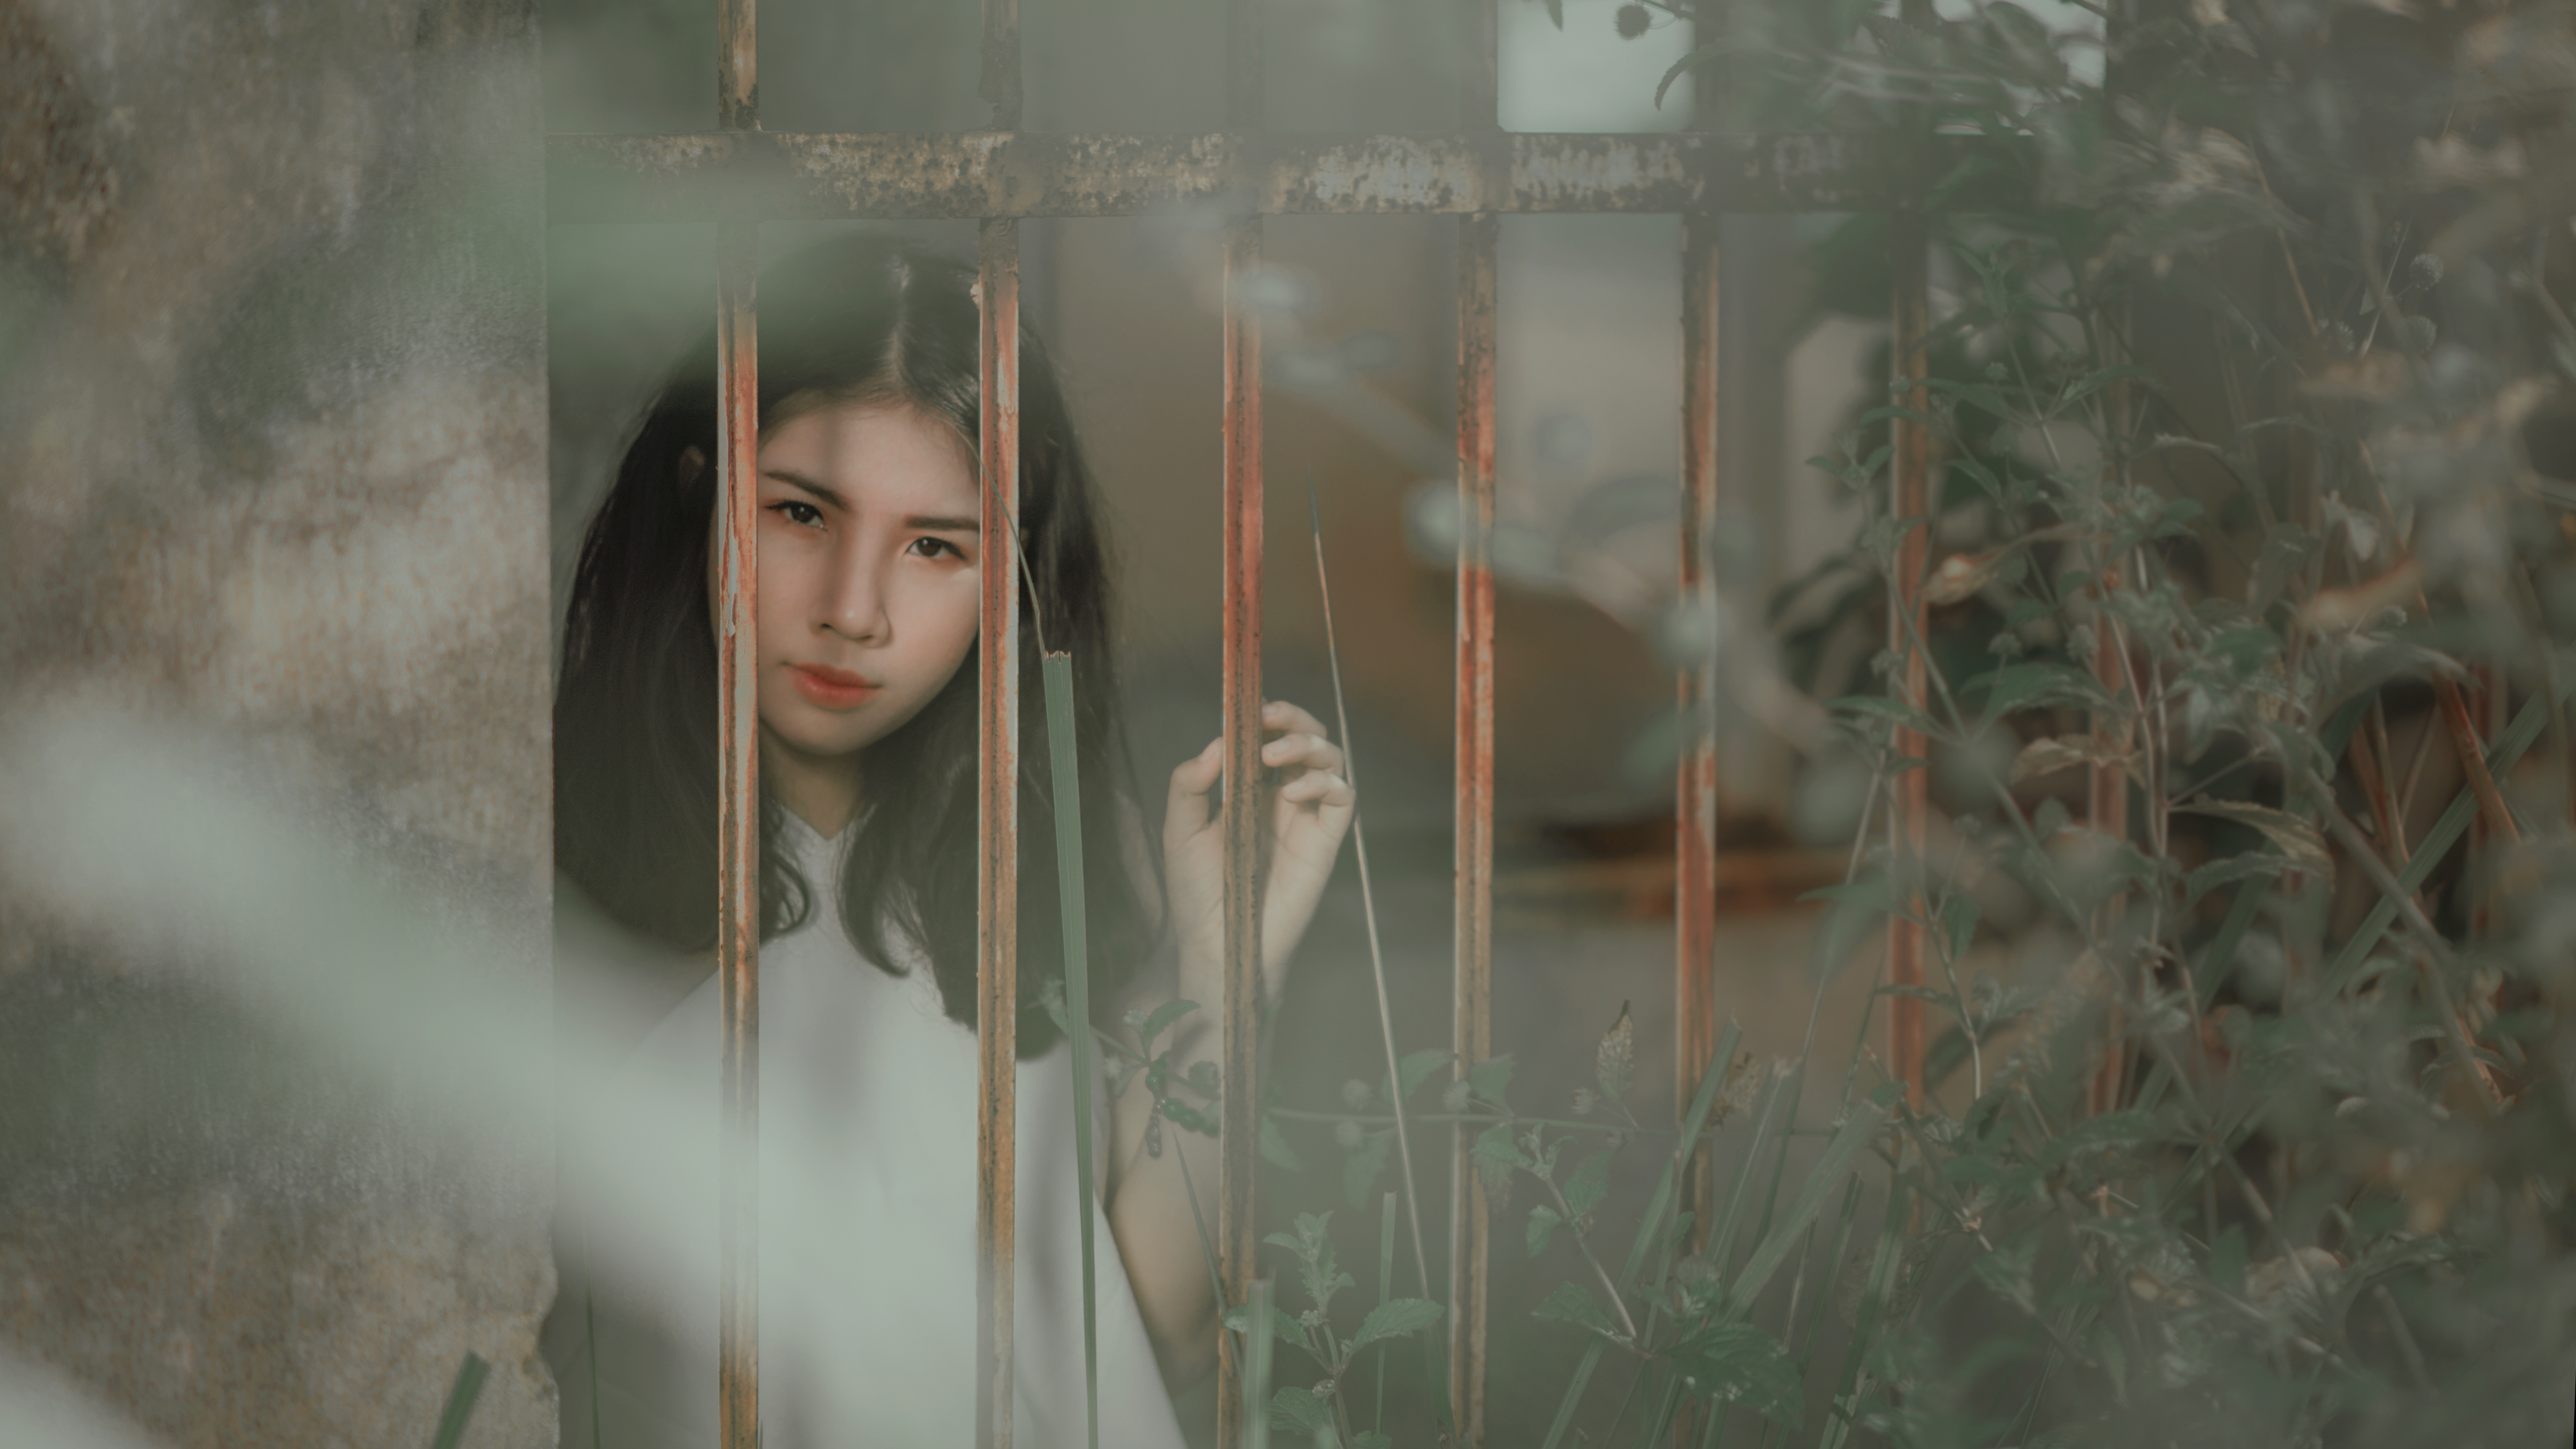
portrait, girl, beautiful, deep, happy, skin, face, slips, eyes, make up, skincare, photography, tree, cg artwork, sunlight, grass, screenshot, computer wallpaper